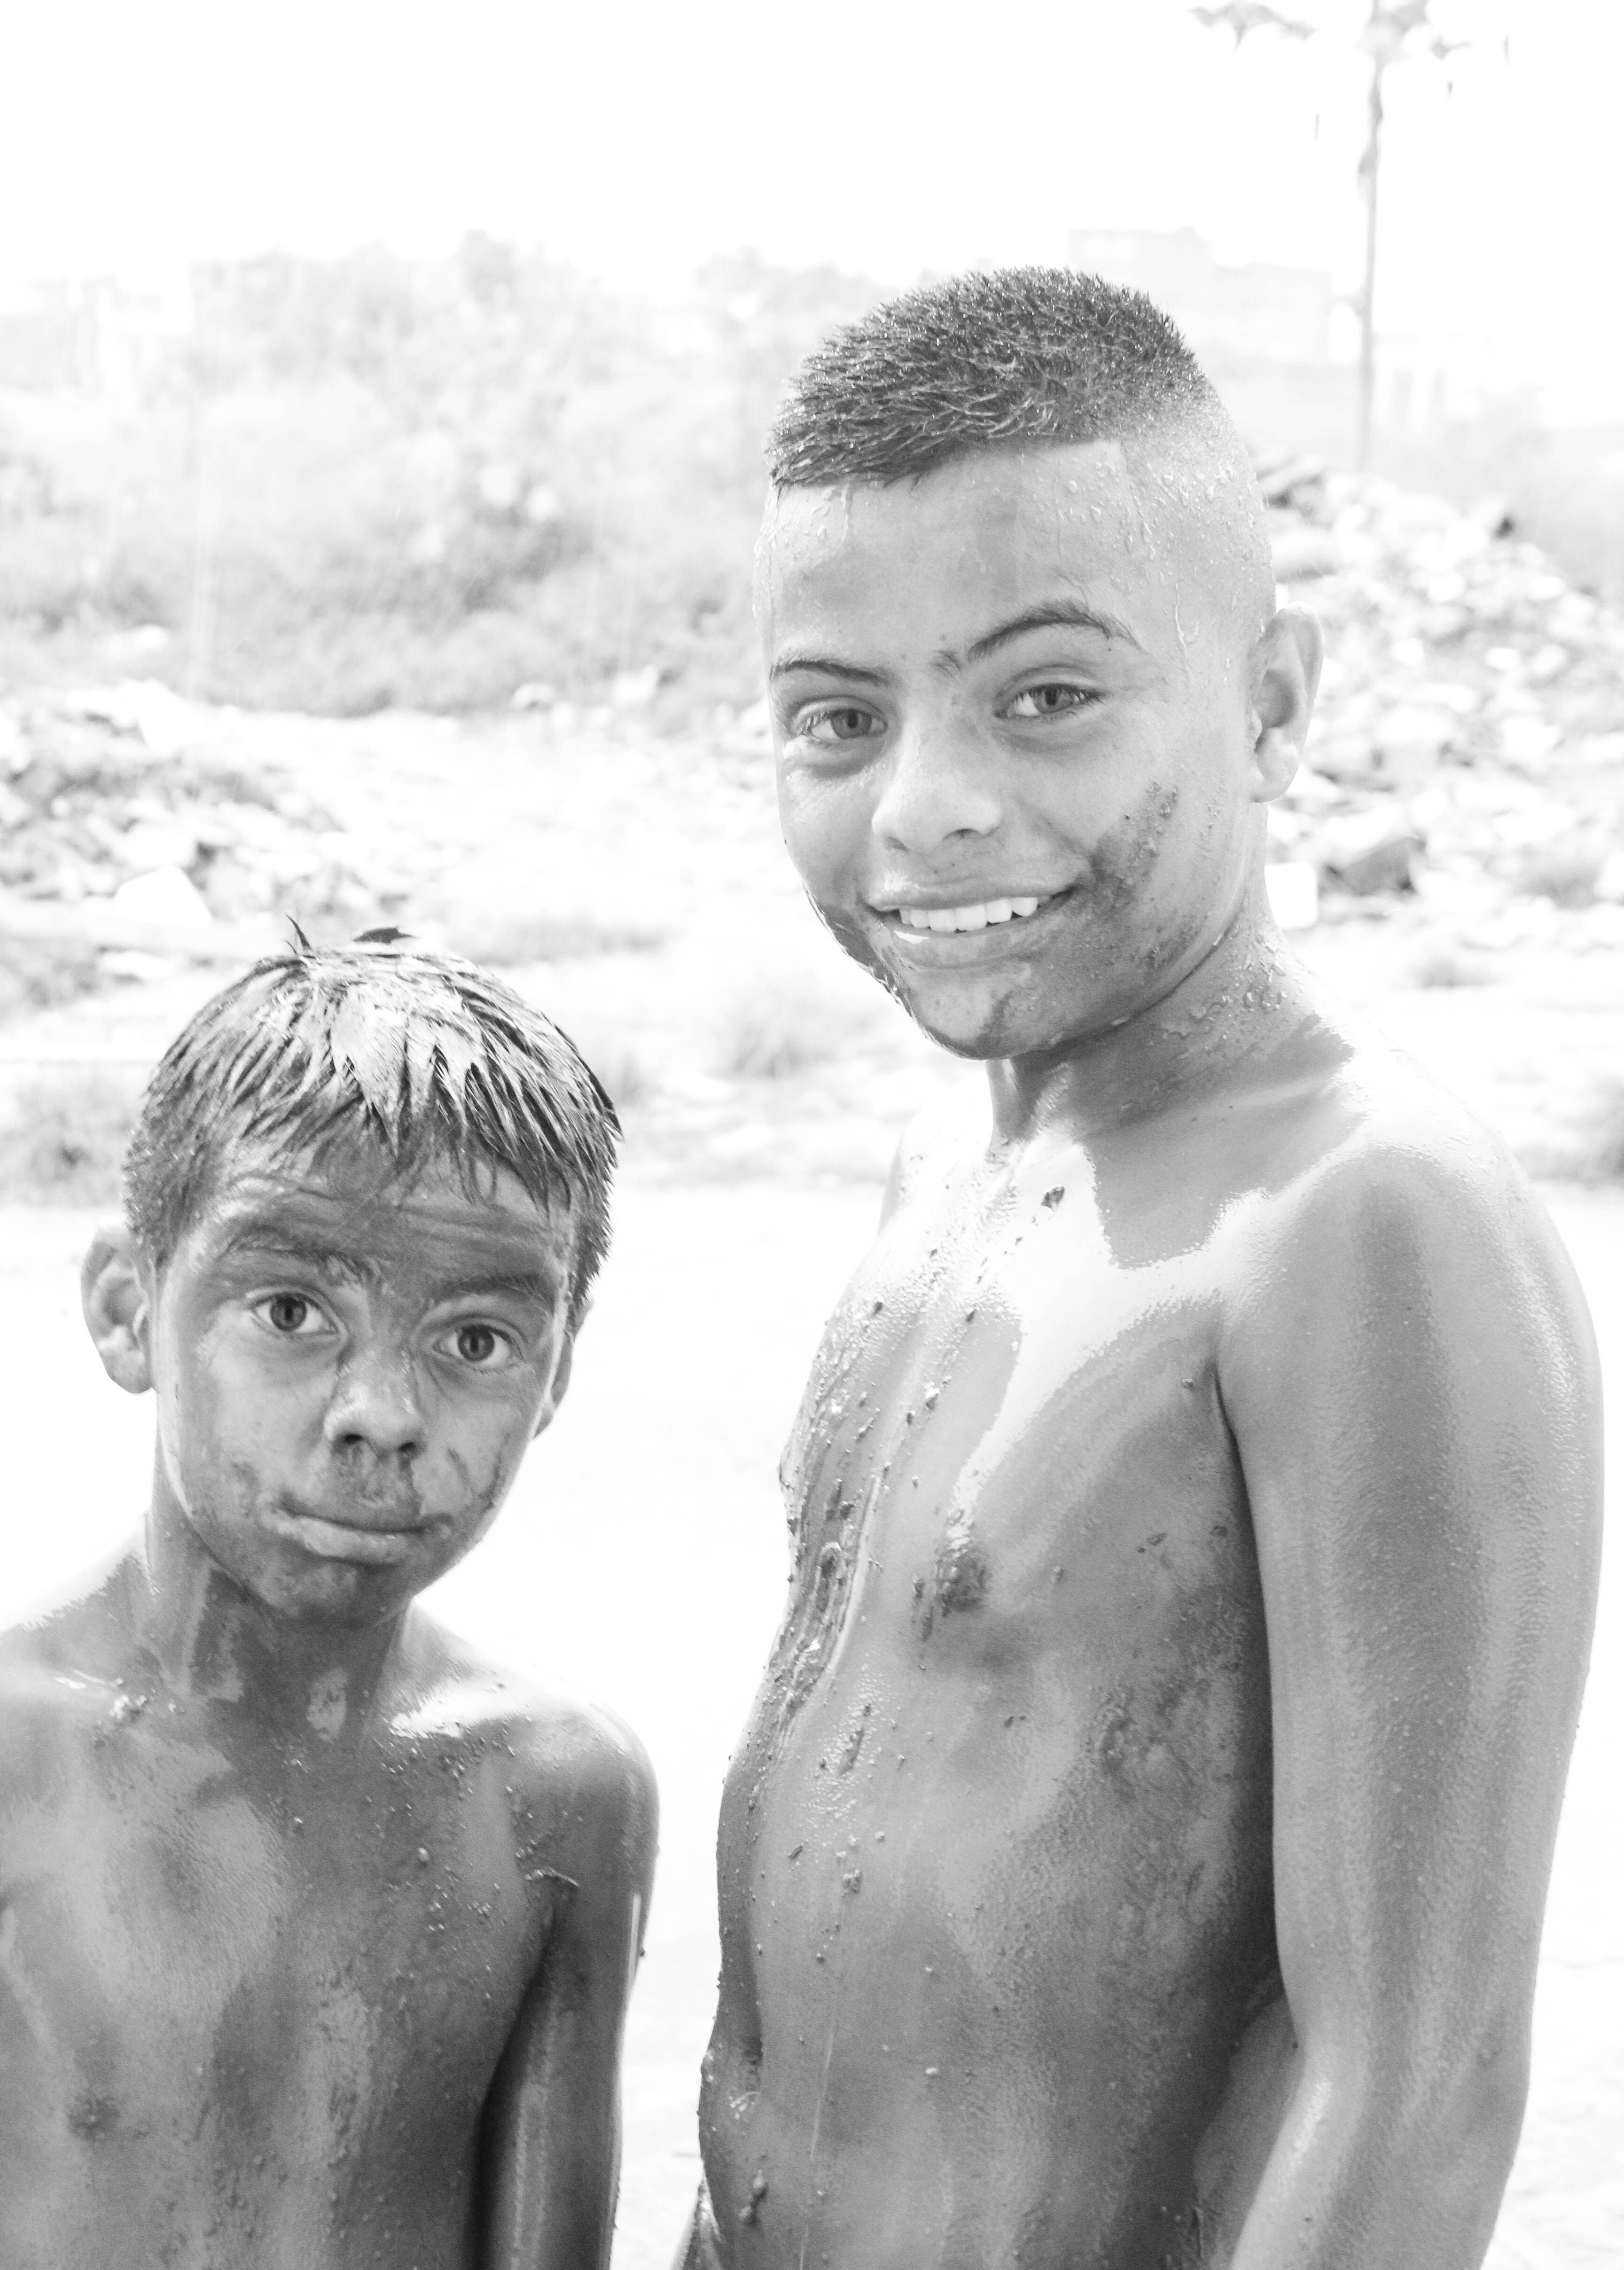
man, person, black and white, people, photography, male, portrait, child, dirty, monochrome, sketch, drawing, photograph, clay, monochrome photography